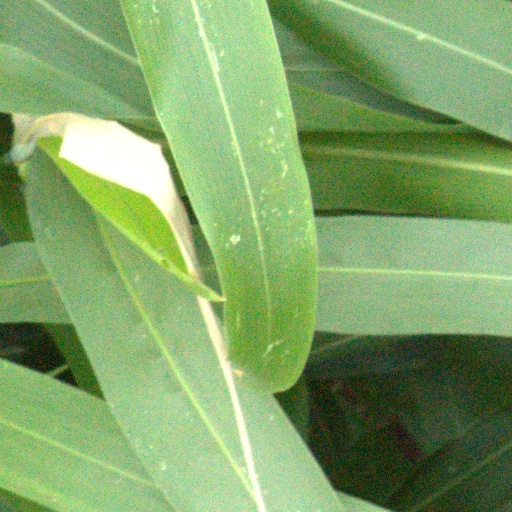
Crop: sorghum